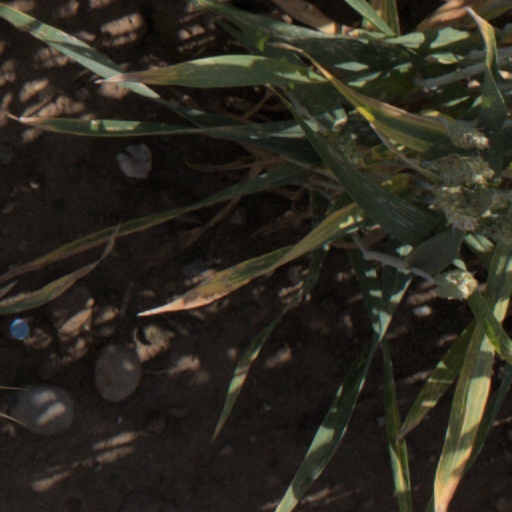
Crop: wheat